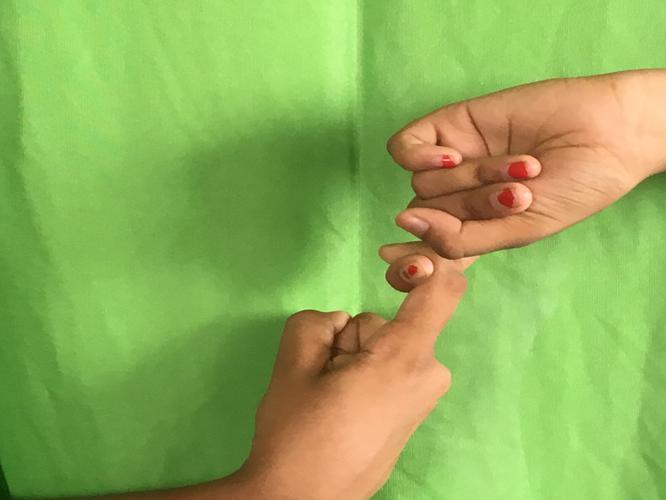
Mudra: Pasha
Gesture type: double_hand